Saas-Fee

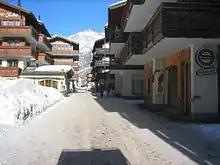
Saas-Fee

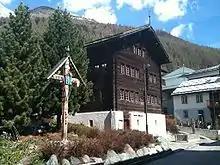
City museum of Saas-Fee

Saas-Fee has a population of . , 28.5% of the population are resident foreign nationals. Over the last 10 years (2000–2010) the population has changed at a rate of 3.4%. It has changed at a rate of 0.5% due to migration and at a rate of 6.3% due to births and deaths.